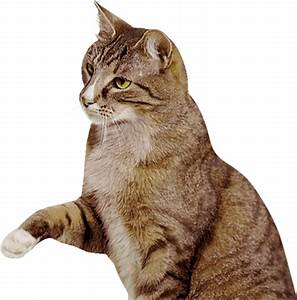
Label: gatto